Kimi Räikkönen

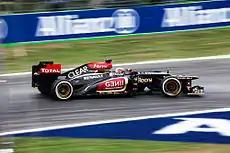
Räikkönen at the 2013 Italian Grand Prix

After a five-week long summer break, the much speculated introduction of a 'Drag Reduction Device' by the Lotus F1 team was delayed due to bad weather conditions on Friday for the . That did not stop Räikkönen from qualifying fourth. He went on to finish third behind Jenson Button and Sebastian Vettel. A week later at at Monza, Räikkönen qualified seventh and finished the race in fifth.